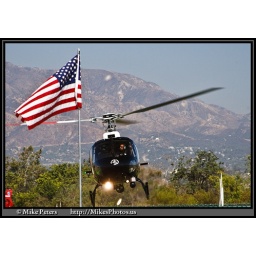
LAPD A-Star Air Ship painted in the new black and white scheme. N662PD @ 2010 American Heroes Airshow